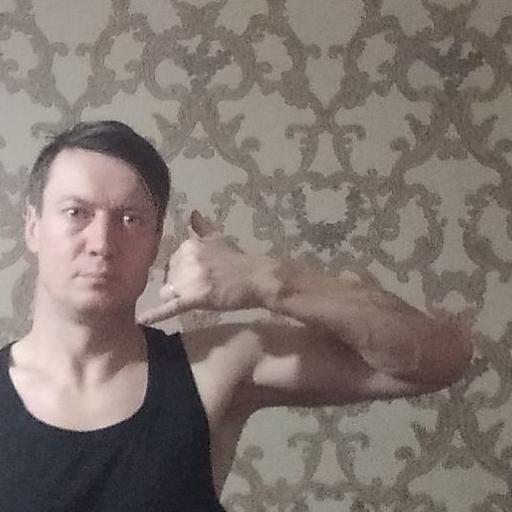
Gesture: call